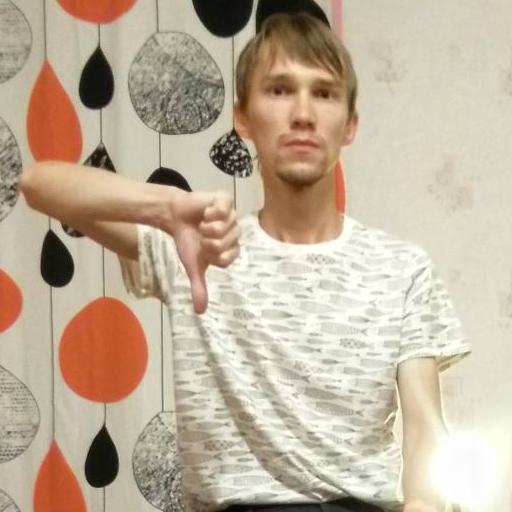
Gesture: dislike